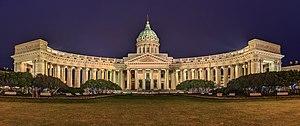
La cathédrale Notre-Dame-de-Kazan est une église orthodoxe vouée à l'icône de Notre-Dame de Kazan et située sur la perspective Nevski à Saint-Pétersbourg. Elle a été construite de 1801 à 1811 par l'architecte Andreï Voronikhine, sur l'ordre de l'empereur Paul Iᵉʳ.